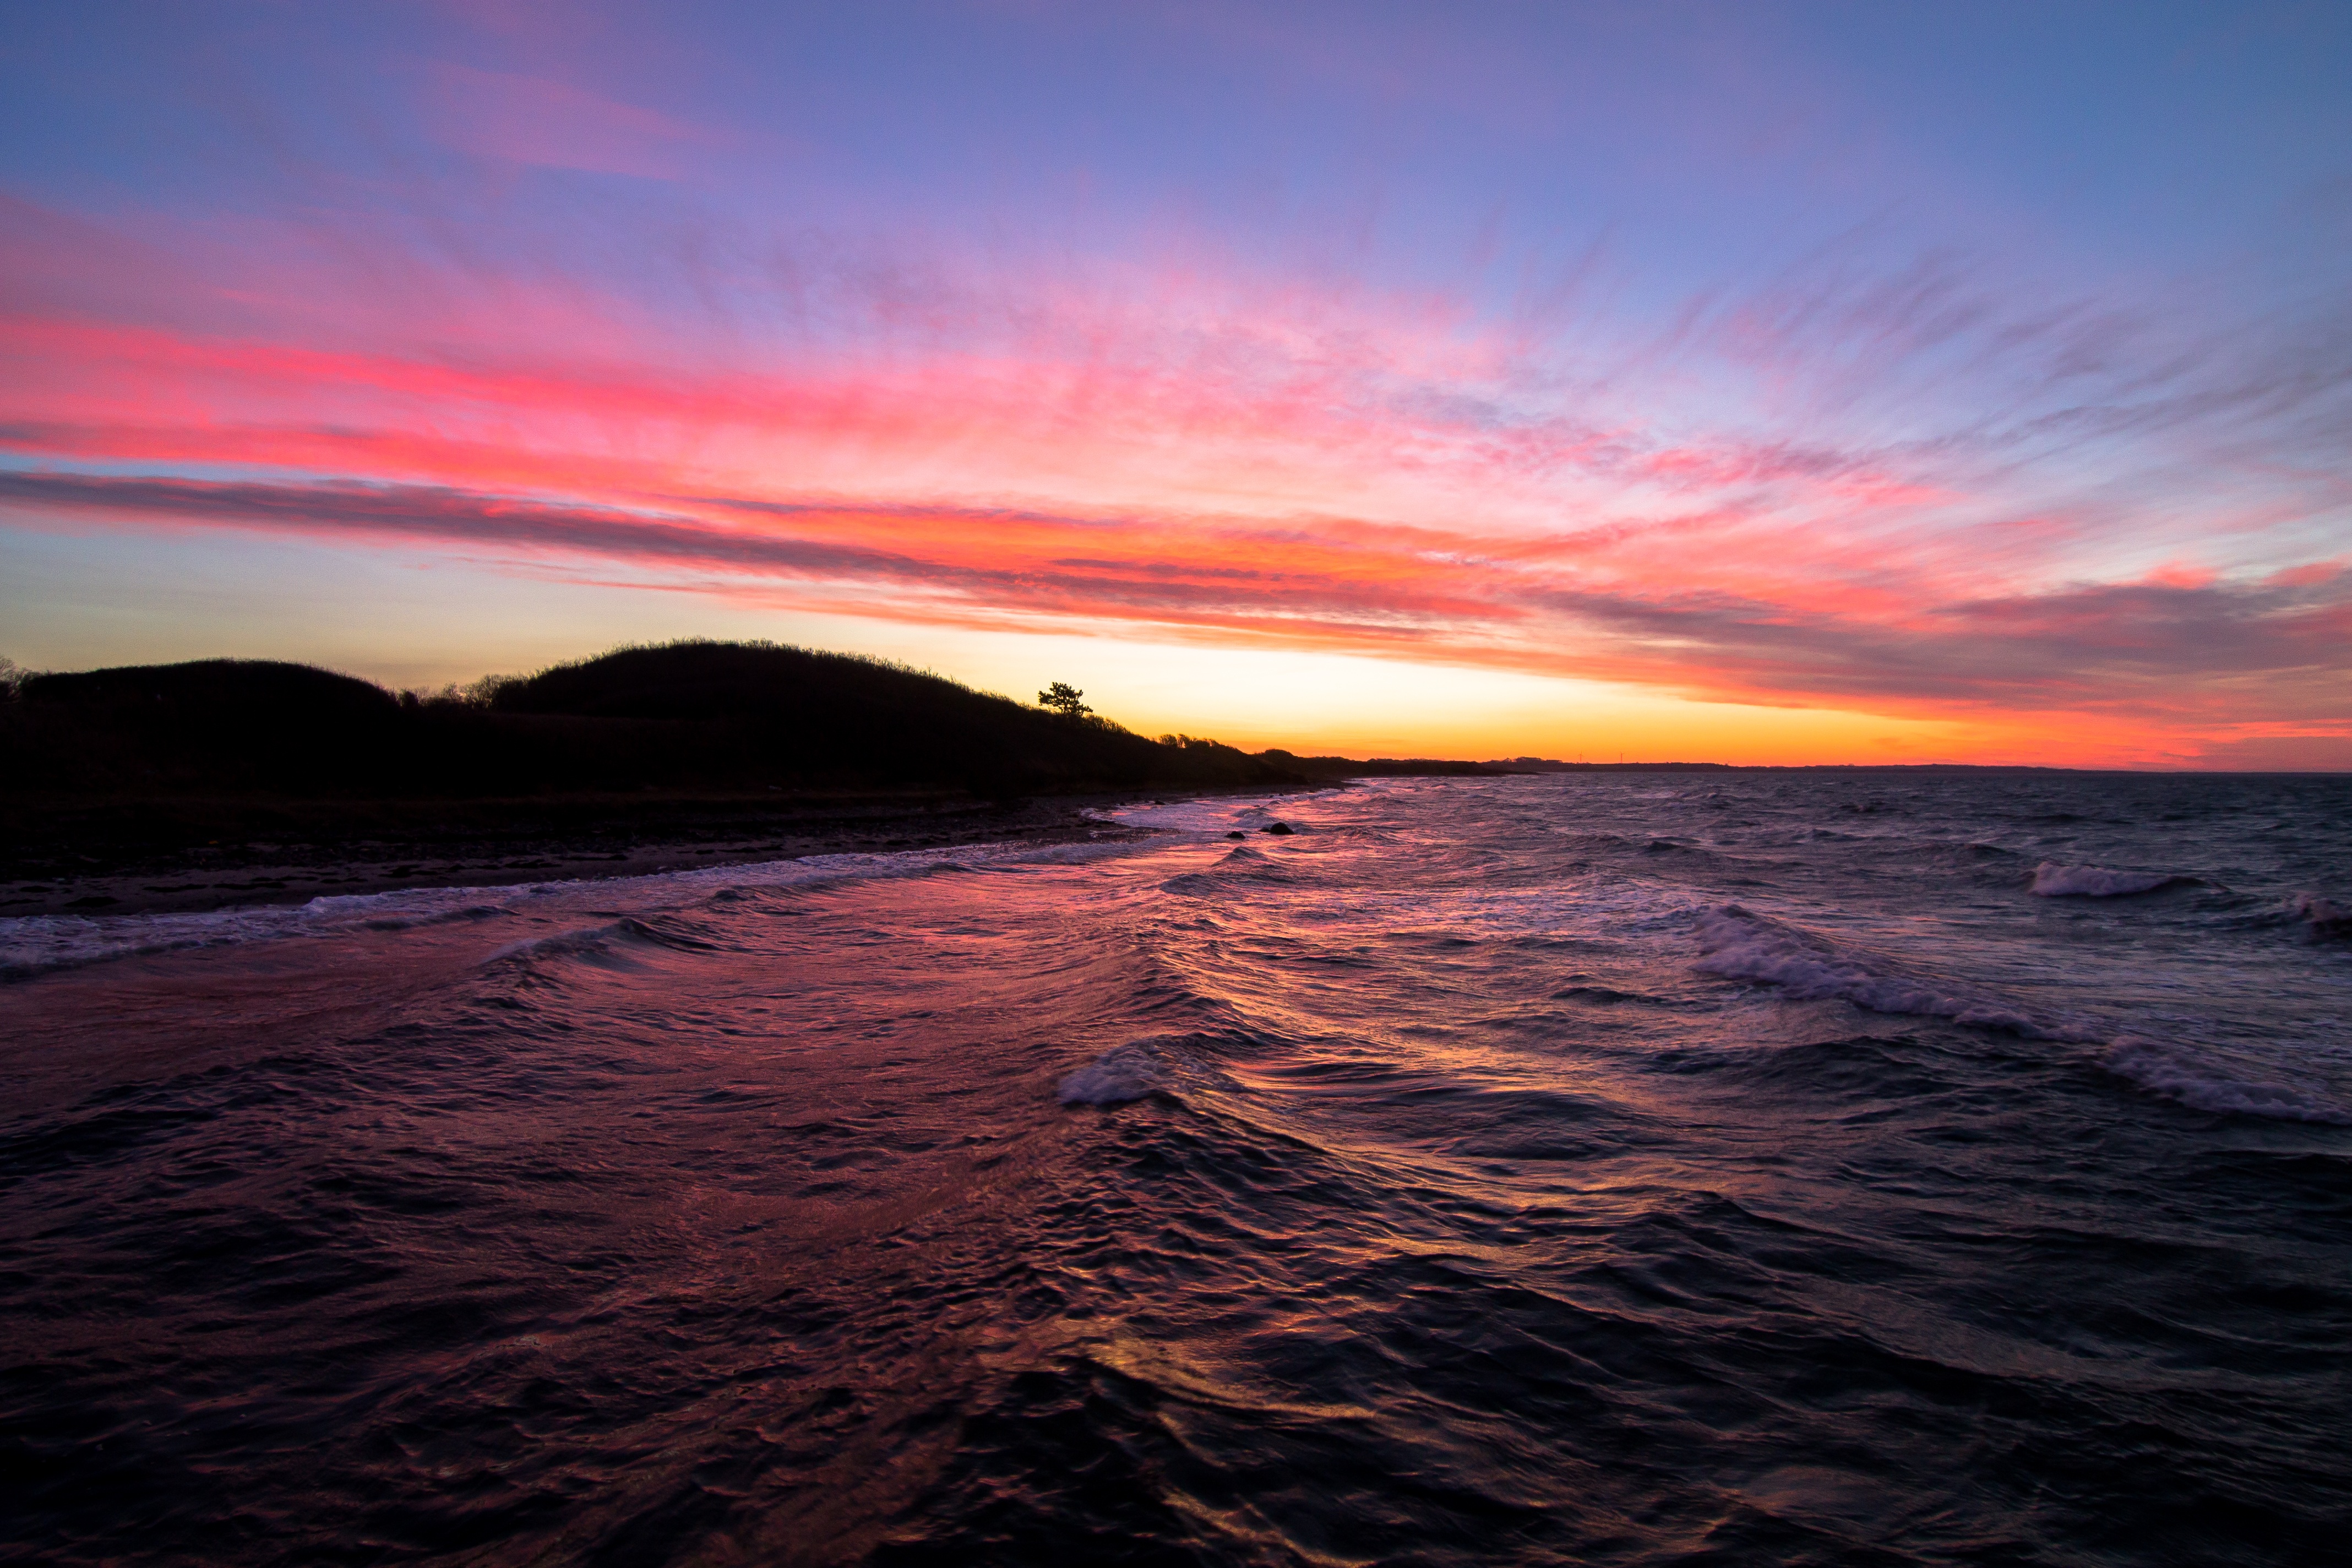
beach, landscape, sea, coast, ocean, horizon, cloud, sky, sunrise, sunset, shore, wave, dawn, dusk, evening, body of water, denmark, cape, afterglow, wind wave